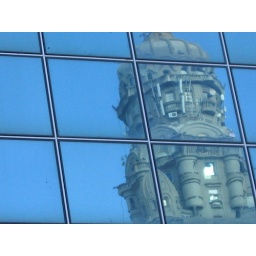
Montevideo tower in a window